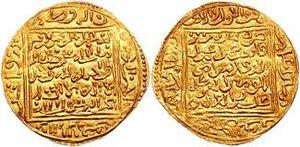
Habité dès la préhistoire par des populations berbères, le Maroc et son territoire ont connu des peuplements phéniciens, carthaginois, romains, vandales, byzantins et arabes. C'est en 788, lors de son exil qu'Idris Iᵉʳ, fuyant les persécutions du califat des Abbassides, a donné naissance à un État dans le Maghreb al-Aqsa. Depuis, le Maroc a toujours gardé, si ce n'est une indépendance absolue, du moins une très forte autonomie.